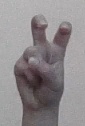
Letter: toot